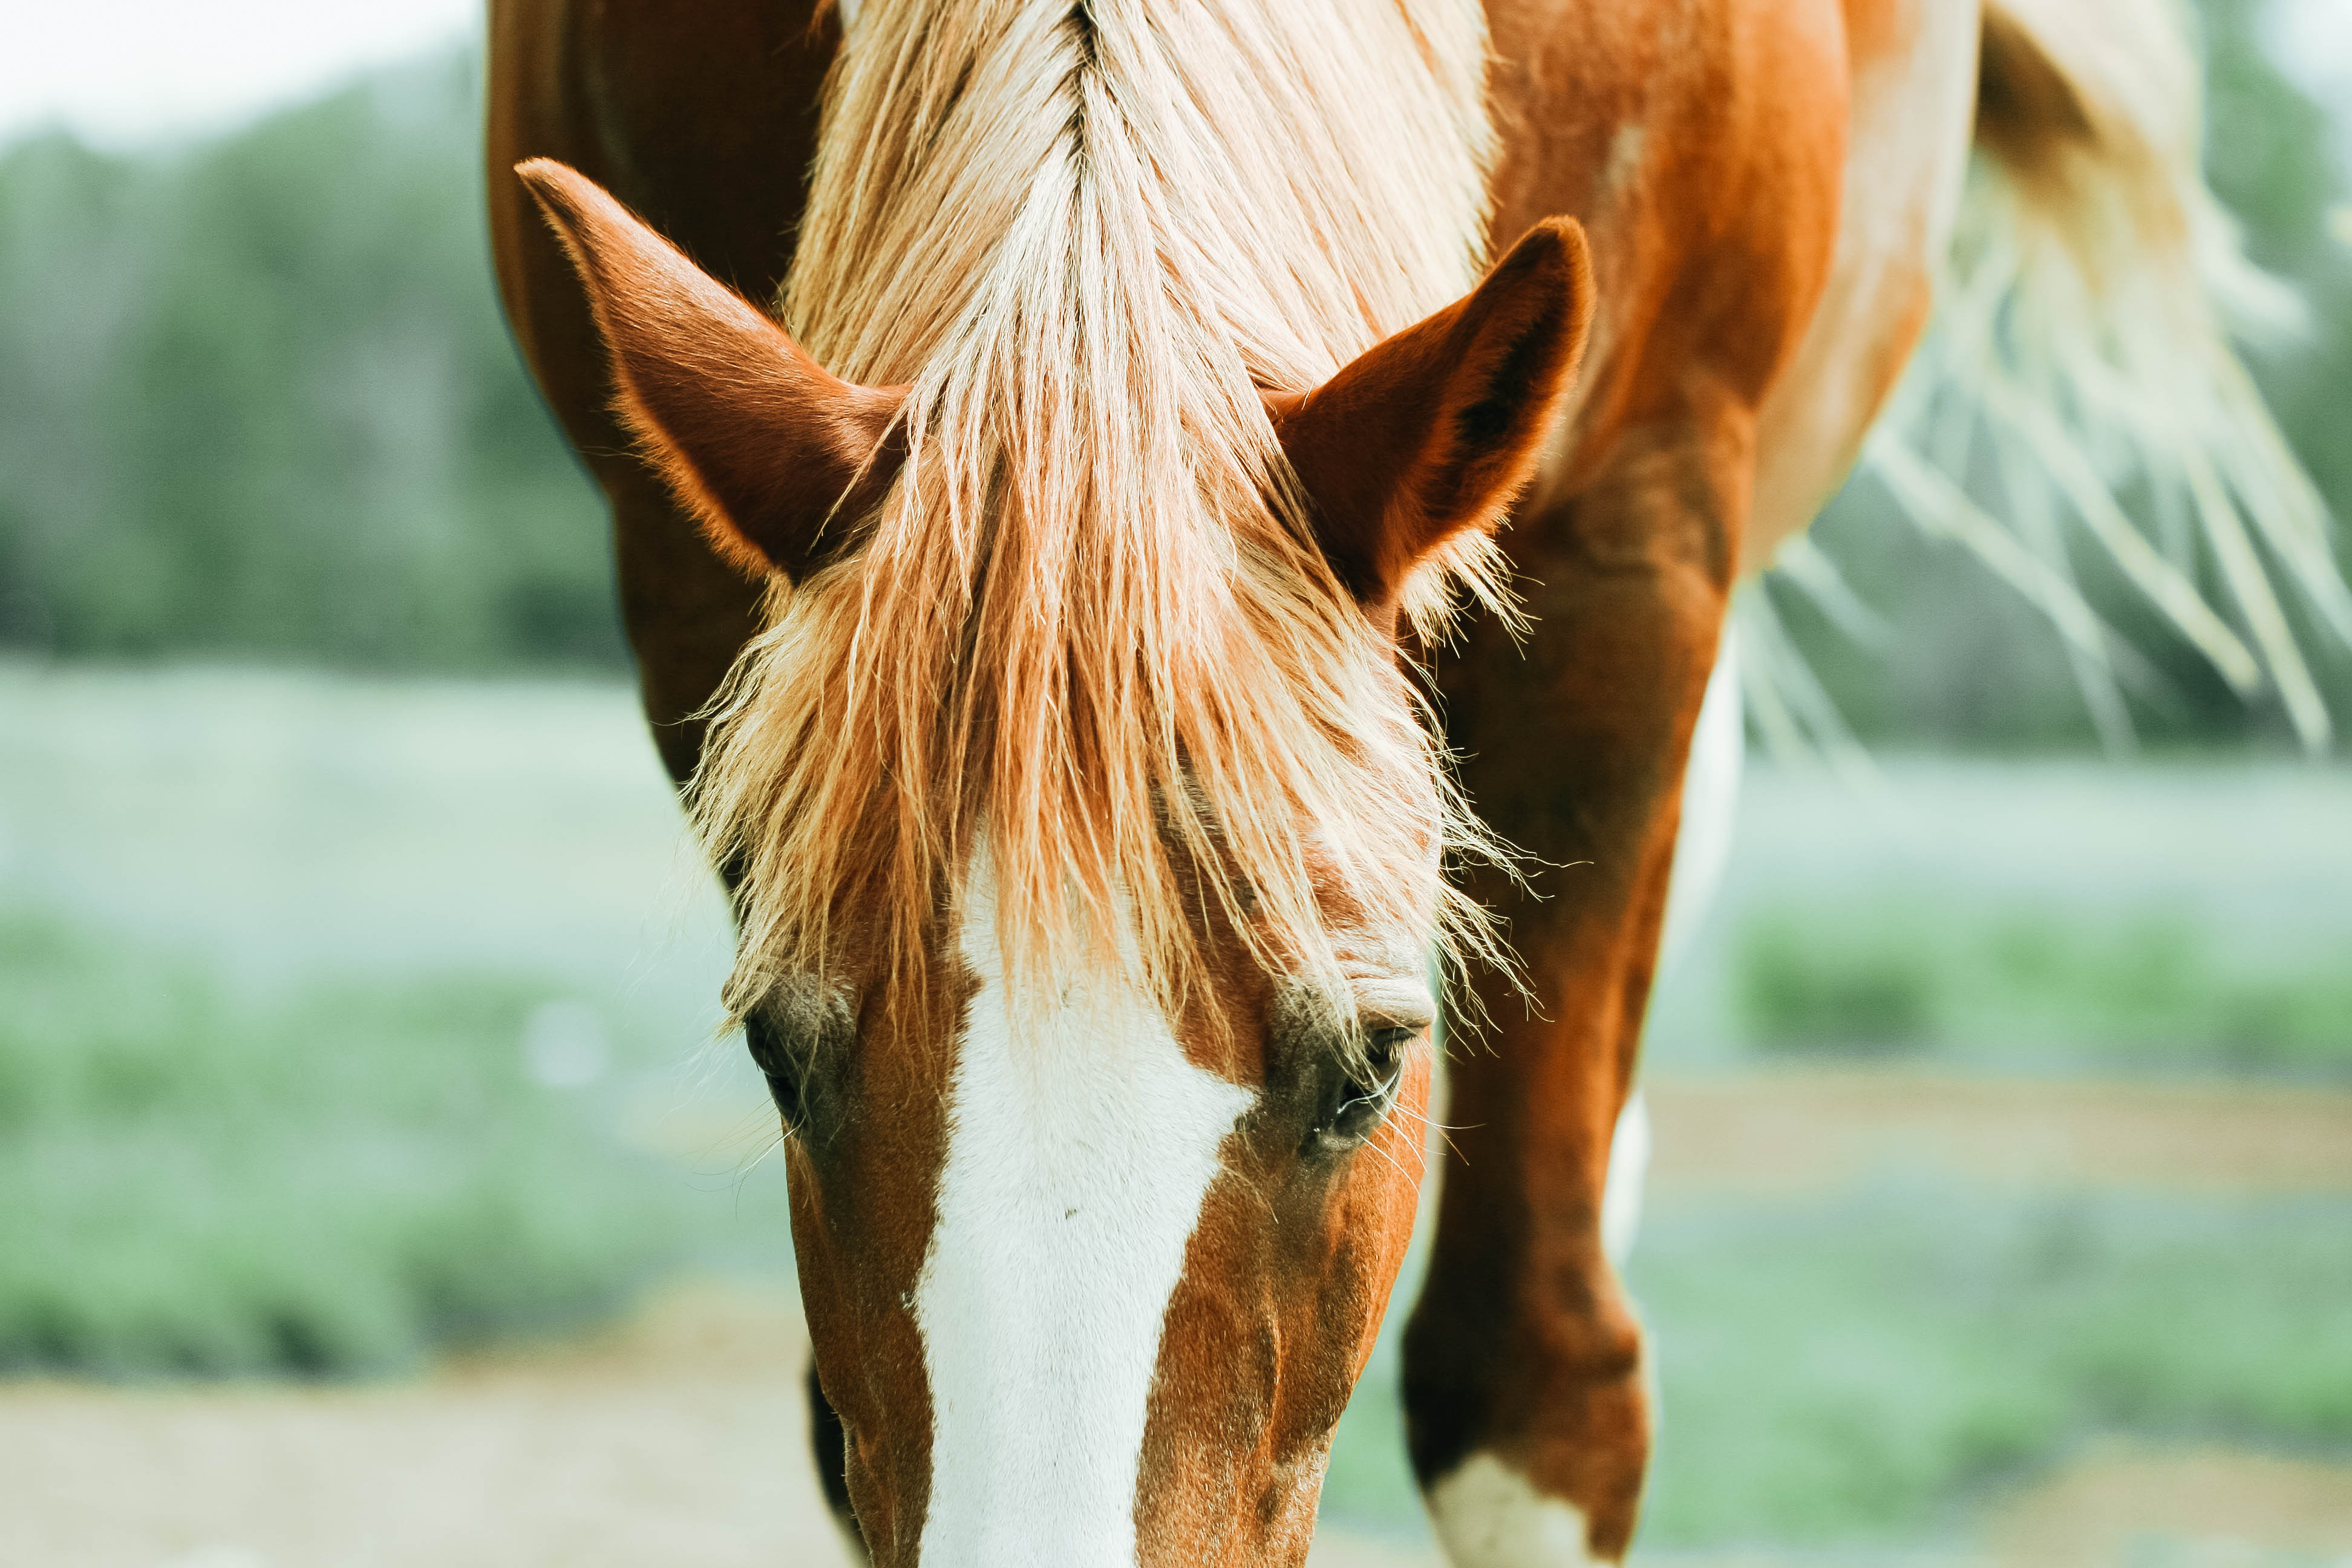
vertebrate, hair, mammal, horse, mane, sorrel, grazing, mare, pasture, close up, mustang horse, snout, organism, grass, livestock, wildlife, sunlight, ranch, landscape, plant, stallion, fawn, tail, grassland